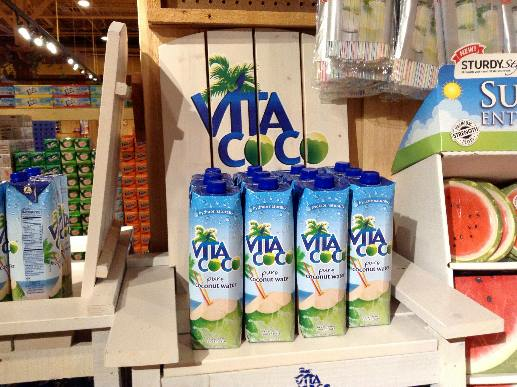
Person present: No